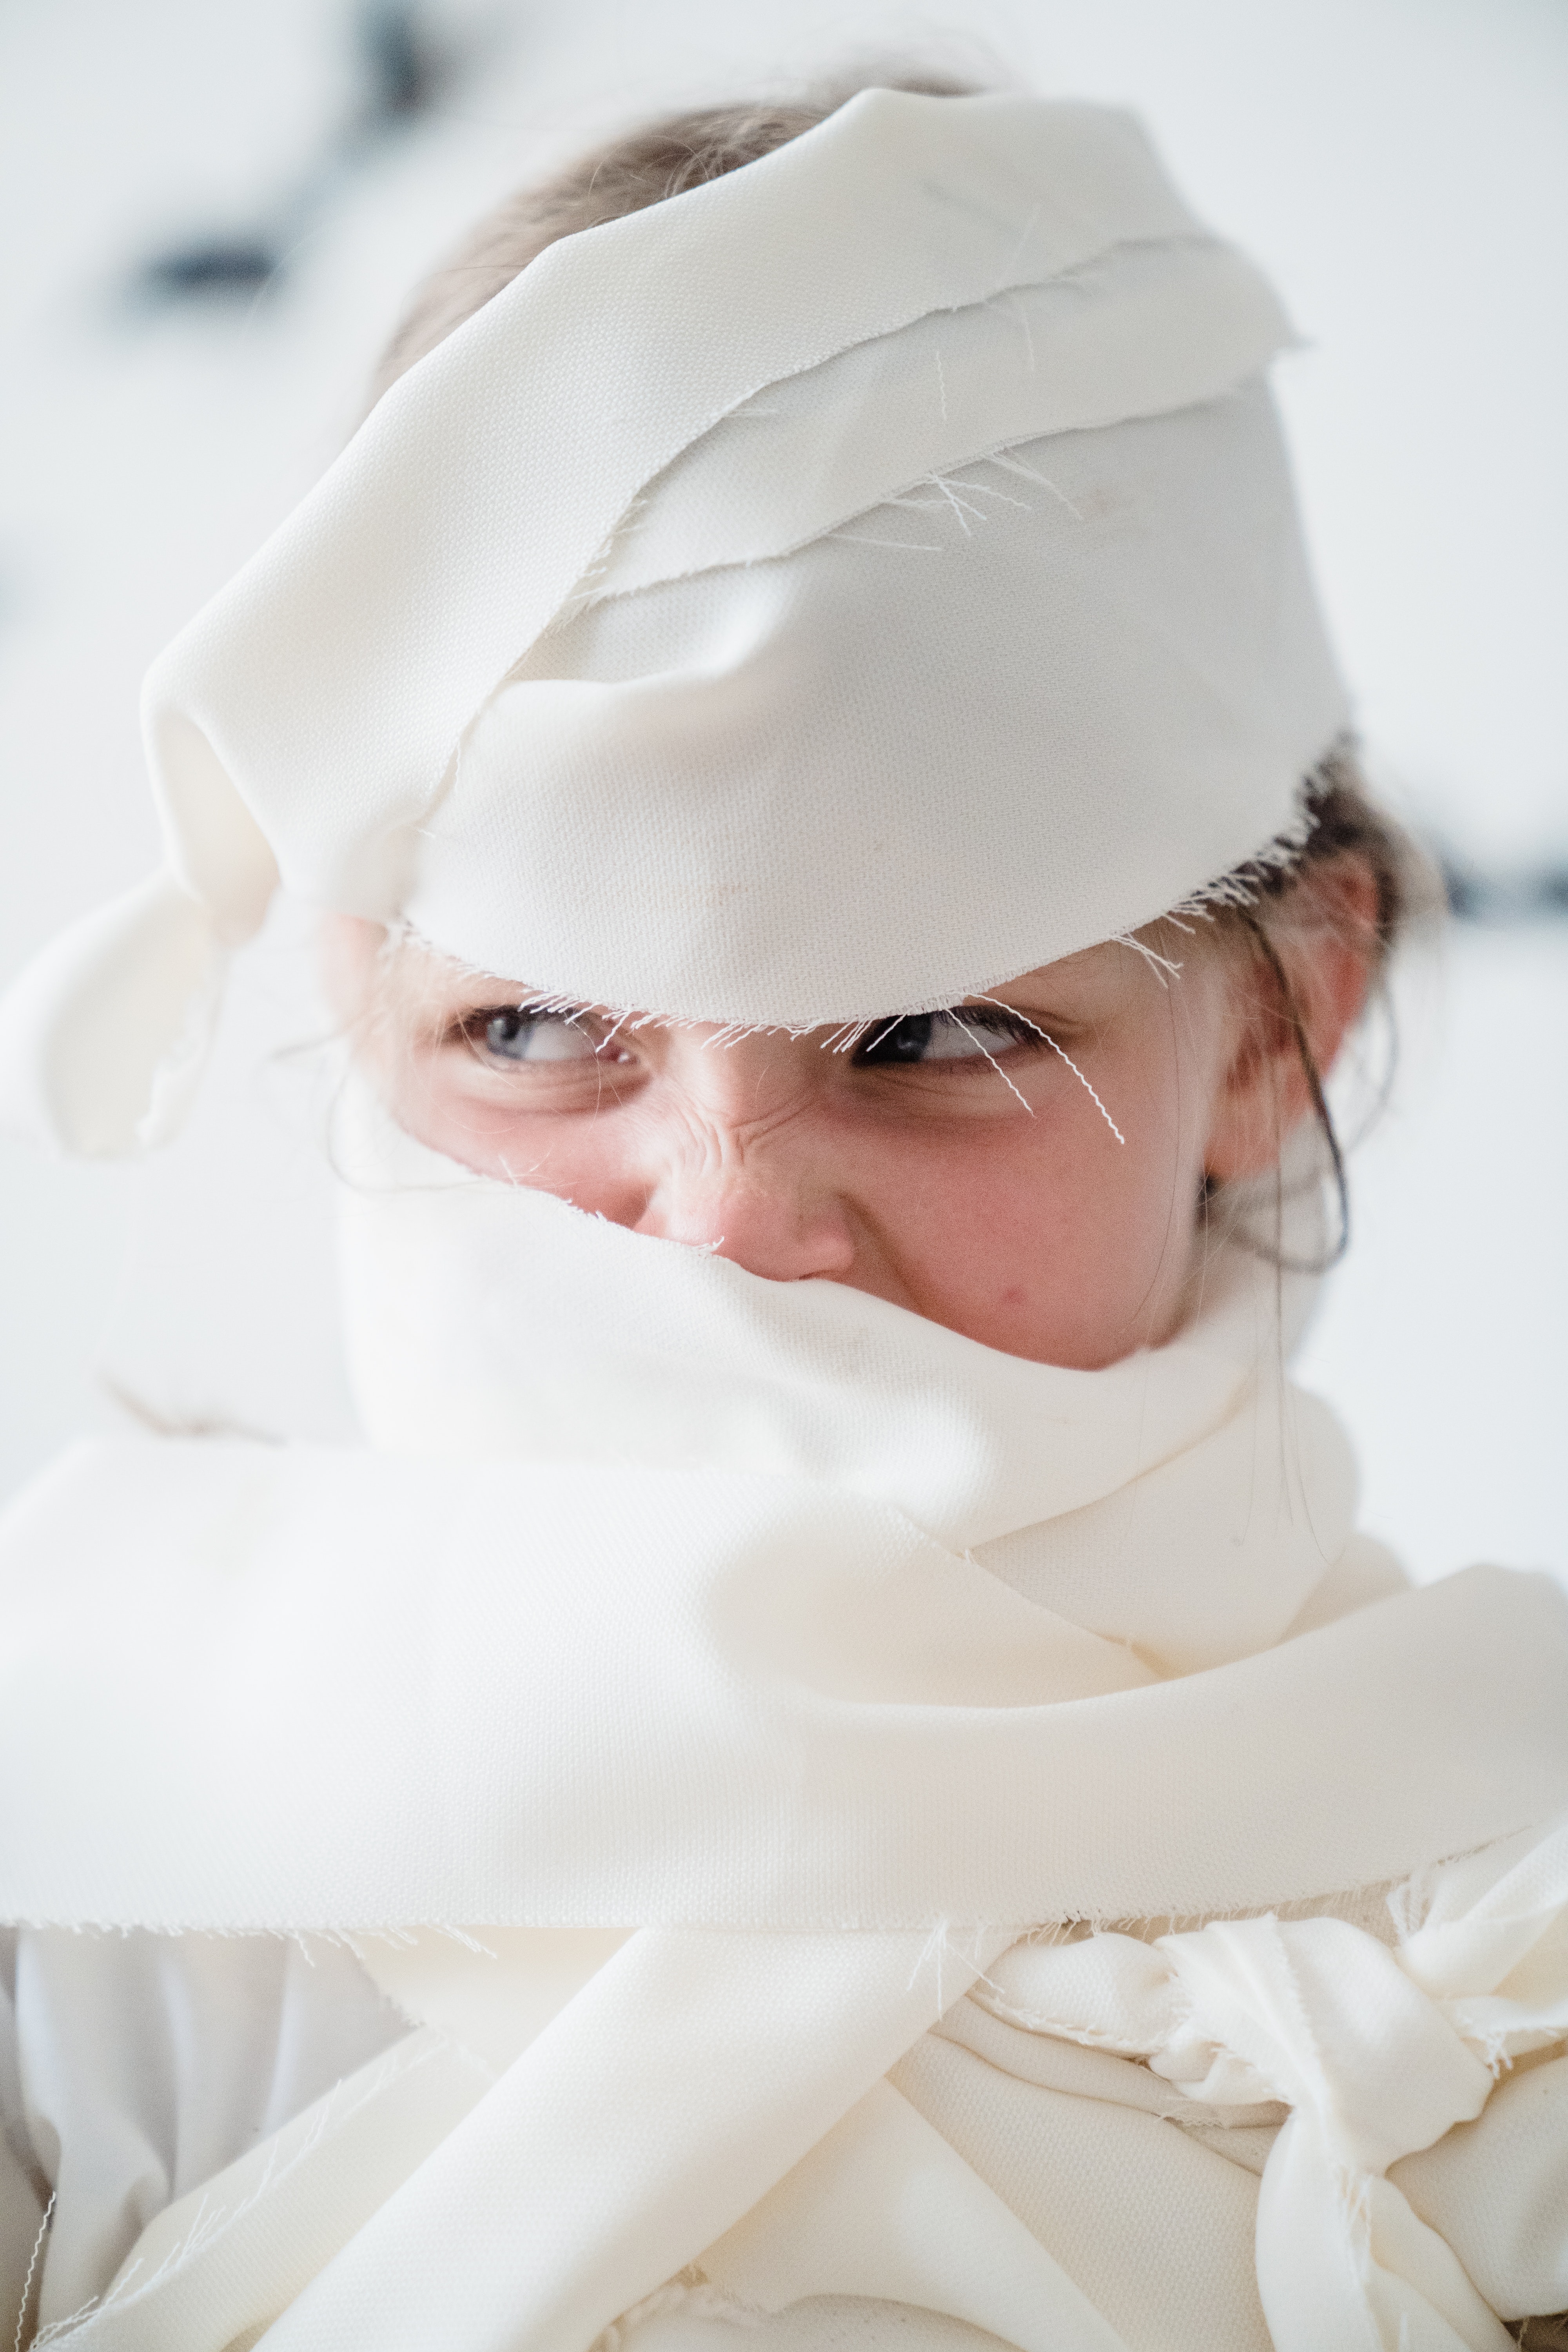
halloween